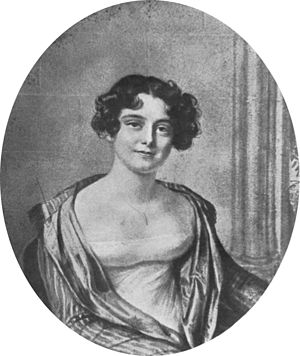
Franklin-ekspeditionen / Forsvinden
Jane Griffin (senere Lady Jane Franklin), 1815. Hun giftede sig med John Franklin 1828, året inden at han blev adlet.[8]
Franklin-ekspeditionen var en britisk opdagelsesrejse for at udforske Arktis og som under ledelse af kaptajn sir John Franklin forlod England 1845. Franklin var marineofficer og en erfaren forskningsrejsende og havde tjenestegjort under tre tidligere ekspeditioner til Arktis, hvoraf de to seneste som leder. Hans fjerde og sidste rejse fandt sted, da han var 59 år gammel og var tænkt at gå gennem den sidste uudforskede del af Nordvestpassagen. Hele ekspeditionen, Franklin og 128 besætningsmænd, døde af både naturlige og unaturlige årsager efter, at deres fartøj var frosset fast i isen i Victoriasundet nær King Williams land i det nordlige Canada. Ekspeditionen regnes som en af de største tragedier i opdagelsesrejsernes historie.